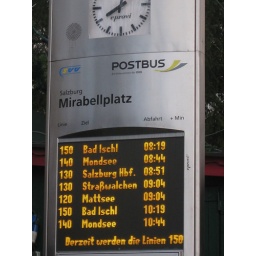
We are waiting for the bus to Bad Ischi for train transit follow by another bus trip to reach Hallstatt